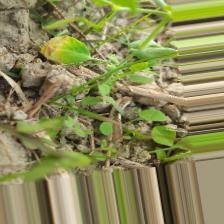
Label: Ascochyta blight